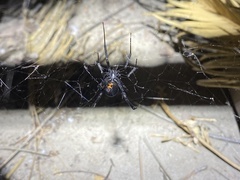
Species: Lactrodectus_hesperus